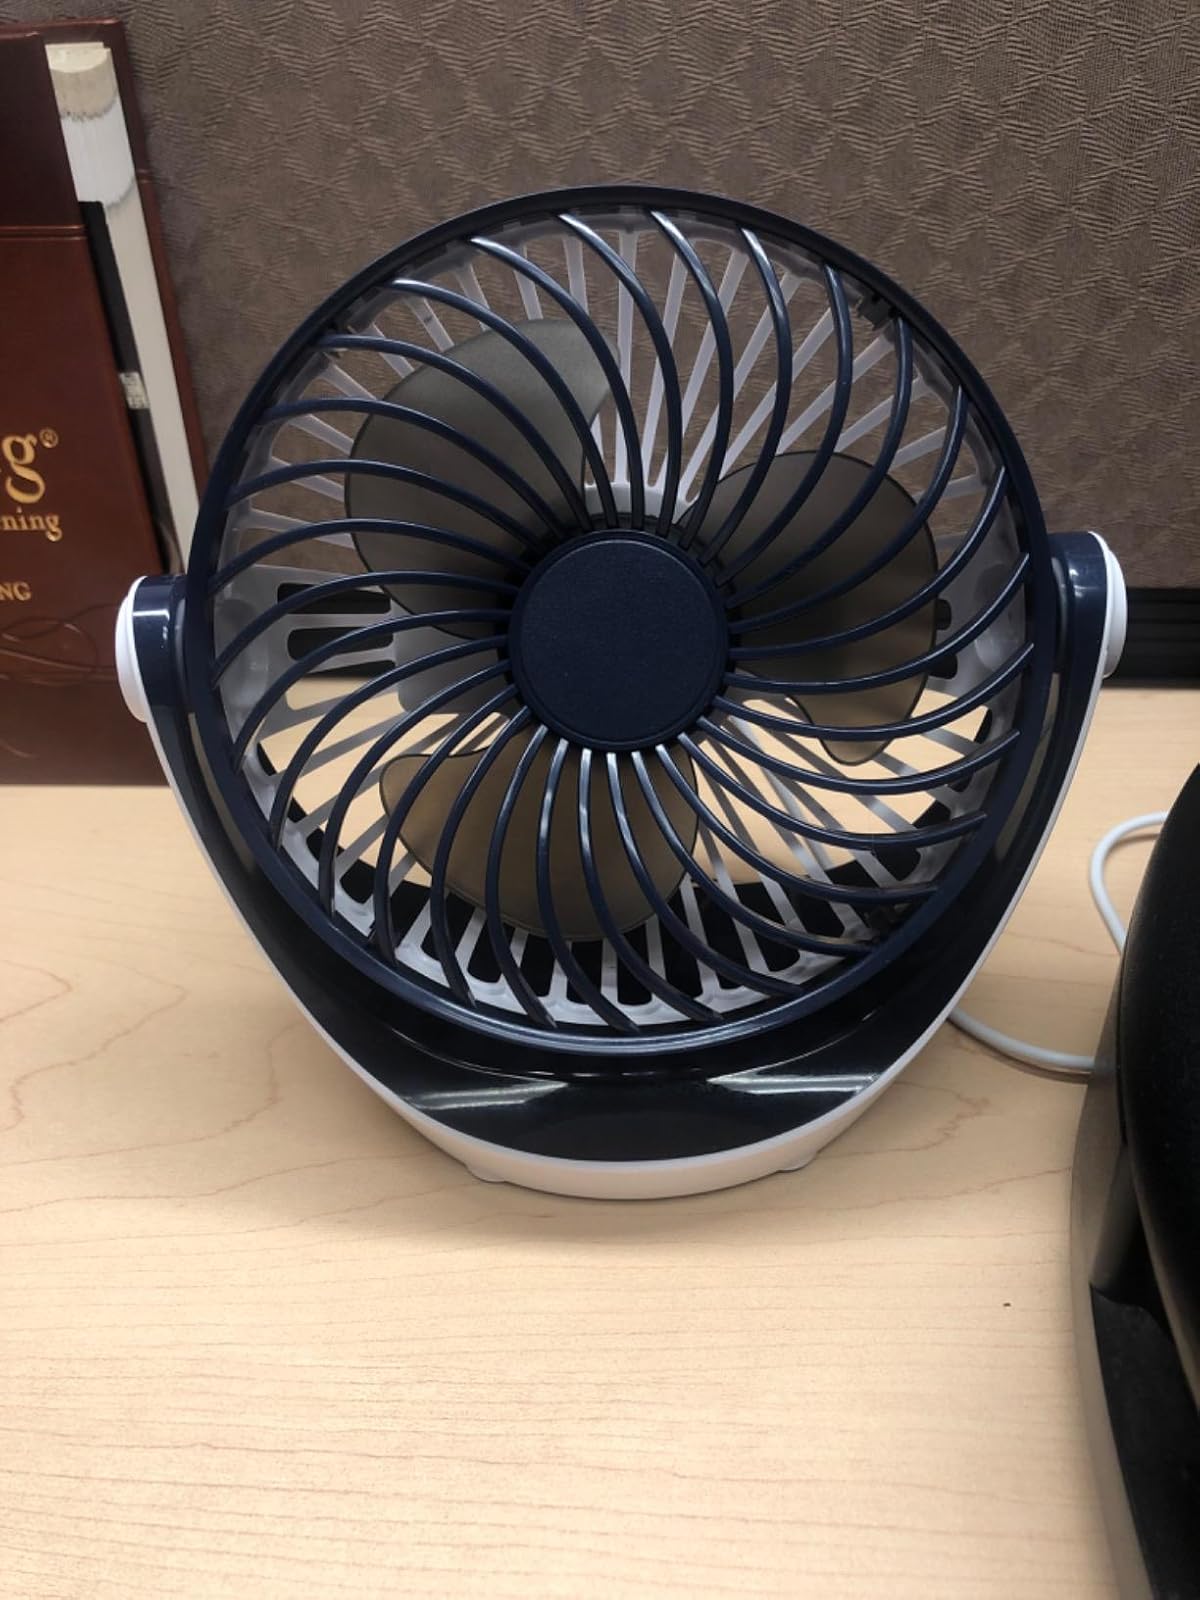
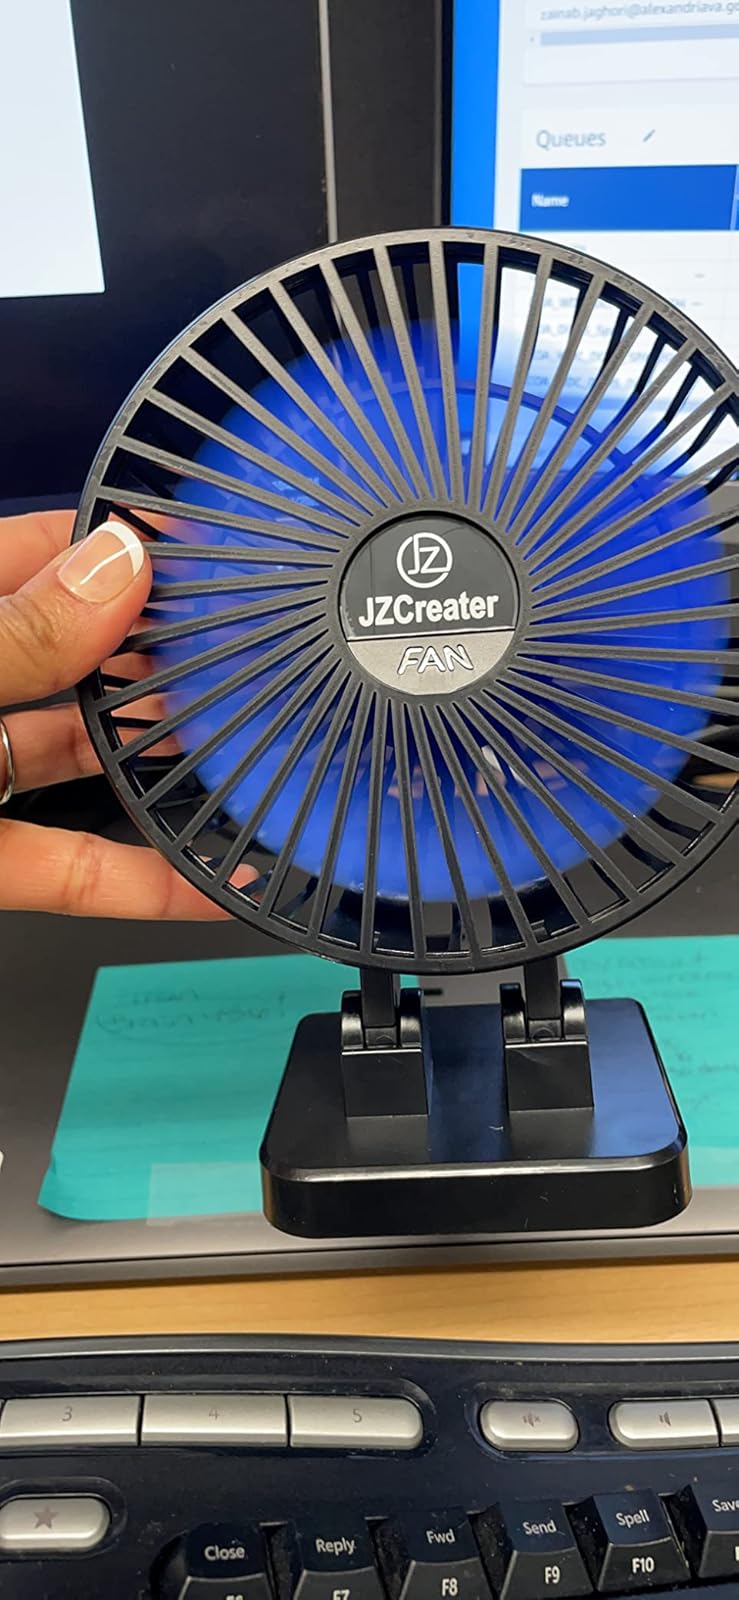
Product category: fan
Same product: no